Palmyra

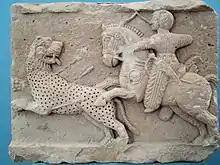
Palmyrene horseman, in a hunting scene.

Abbasid power dwindled during the 10th century, when the empire disintegrated and was divided among a number of vassals. Most of the new rulers acknowledged the caliph as their nominal sovereign, a situation which continued until the Mongol destruction of the Abbasid Caliphate in 1258.